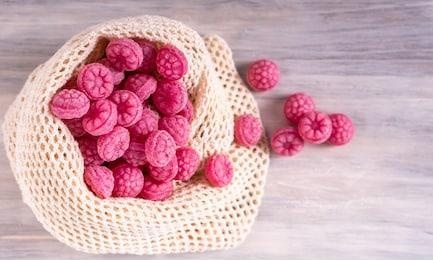
Label: raspberry